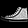
Label: Sneaker